Evacuation Day (New York)

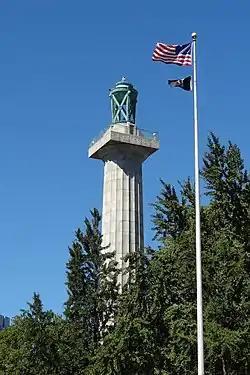
Prison Ship Martyrs' Monument in modern Fort Greene Park, Brooklyn.

Following the significant losses at the Battle of Long Island on August 27, 1776, General George Washington and the Continental Army retreated across the East River by benefit of both a retreat and holding action by well-trained Maryland Line troops at Gowanus Creek and Canal and a night fog which obscured the barges and boats evacuating troops to Manhattan Island. On September 15, 1776, the British flag replaced the American atop Fort George, where it was to remain until Evacuation Day.